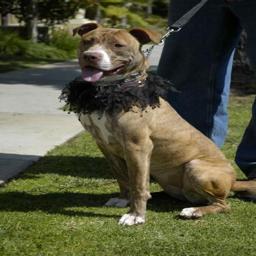
Animal: dogs